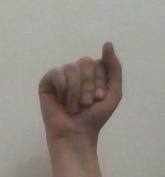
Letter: saad